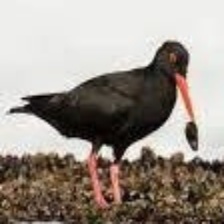
Species: AFRICAN OYSTER CATCHER
Scientific name: HAEMATOPUS MOQUINI
ImageNet parent category: oystercatcher